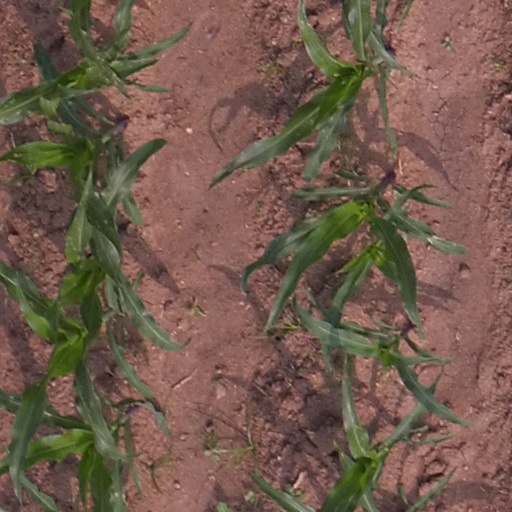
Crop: maize; corn